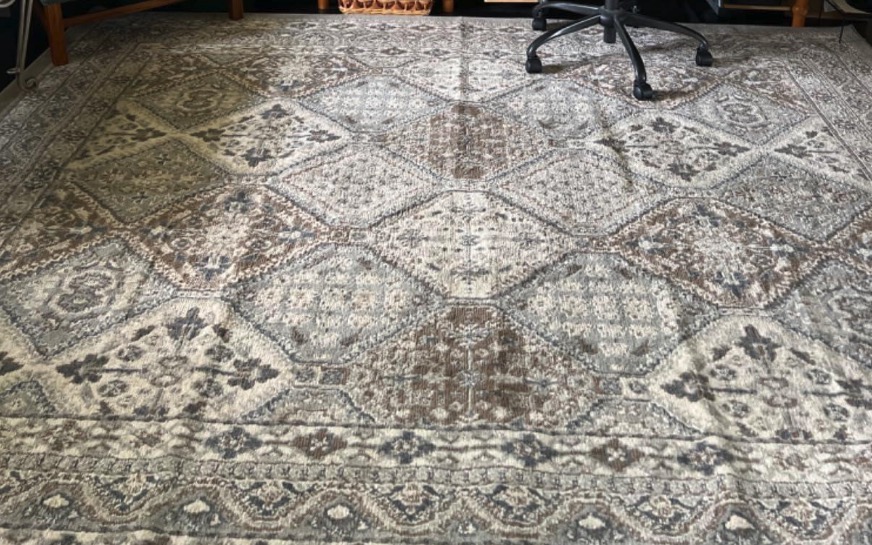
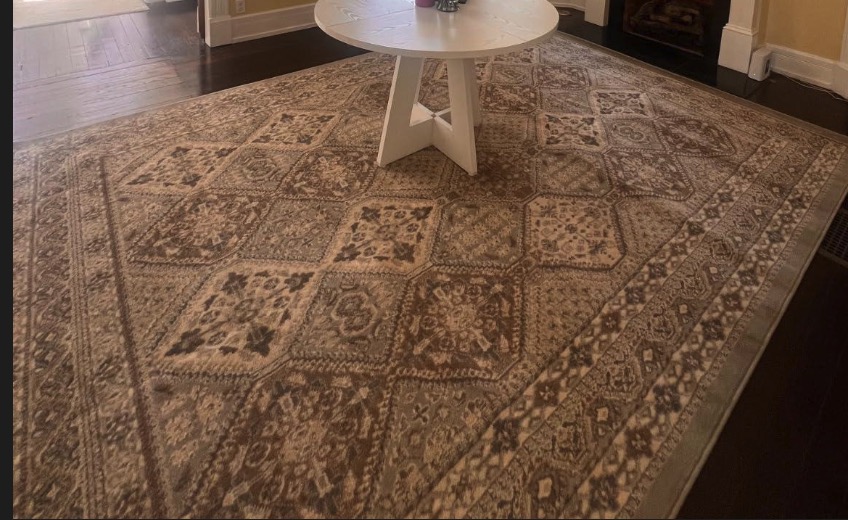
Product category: misc
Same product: yes